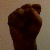
The image shows a hand gesture representing the letter 'S' in Indian Sign Language.